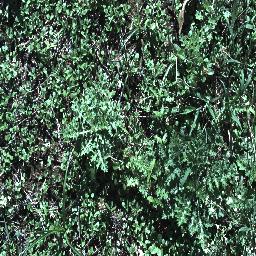
Label: parthenium